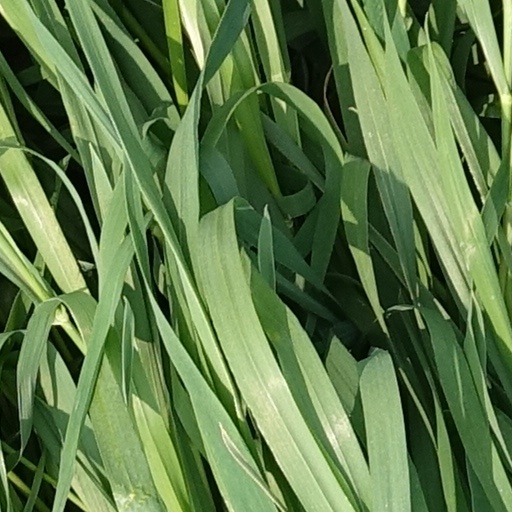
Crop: wheat